Pop-up Globe

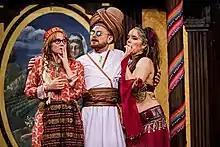
Amelia Reynolds as Luciana, Stephen Lovatt as Dr Pinch, Jess Holly Bates as the Courtesan in "The Comedy of Errors" at Pop-up Globe.

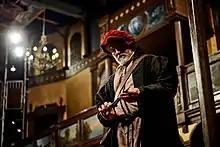
Peter Daube as Shylock in "The Merchant of Venice" in 2018 (c) Pop-up Globe

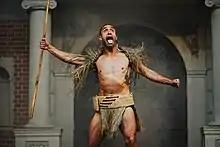
Jade Daniels as Puck in the Sydney transfer of "A Midsummer Night's Dream" (c) Pop-up Globe

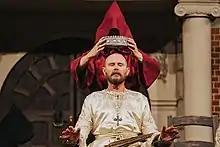
Stephen Lovatt in the Sydney transfer of "Macbeth" (c) Pop-up Globe

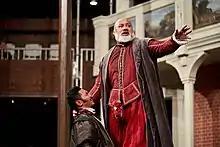
Theo David as Cambio and Dave Fane as Gremio in "The Taming of the Shrew" at Pop-up Globe.

While the 2017 productions ran in Melbourne, in Auckland Pop-up Globe began rehearsals for their third summer season in Auckland on 30 October 2017. To lessen the logistical and financial pressure of trying to rehearse and open four productions simultaneously, the three companies and five productions that made up the third season had a 'staggered' rehearsal process and were opened one at a time. The Buckingham's Company opened "A Midsummer Night's Dream" on 7 December 2017 and "The Merchant of Venice" on 12 January 2018; the Pembroke's Company opened "Julius Caesar" on 11 January 2018; and the Southampton's Company opened "Macbeth" on 7 February 2018 and "The Comedy of Errors" on 22 February 2018. All five productions then played in repertory until Sunday 1 April 2018.